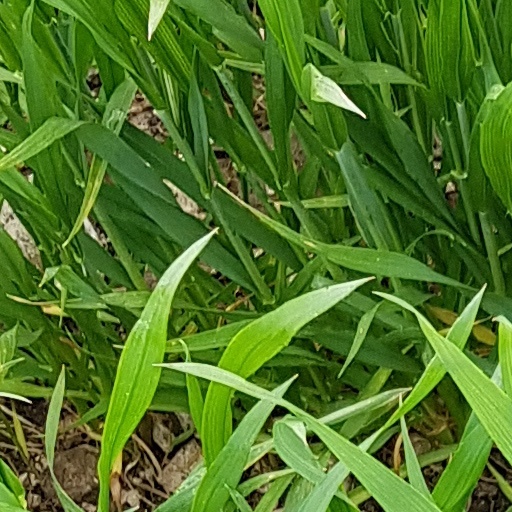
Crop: wheat